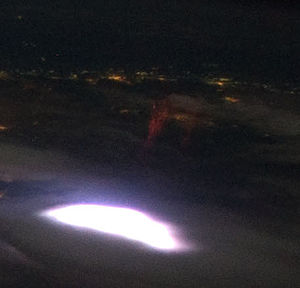
Rød fe
En rød fe set fra ISS (det svage rødlige lys over det kraftigt hvide lys).
Røde feer er storskala elektriske udladninger, som sker højt over tordenvejrsskyer eller Cumulonimbusskyer. Røde feer udløses nogle gange af positive lynudladninger mellem en underliggende tordensky og jordoverfladen.